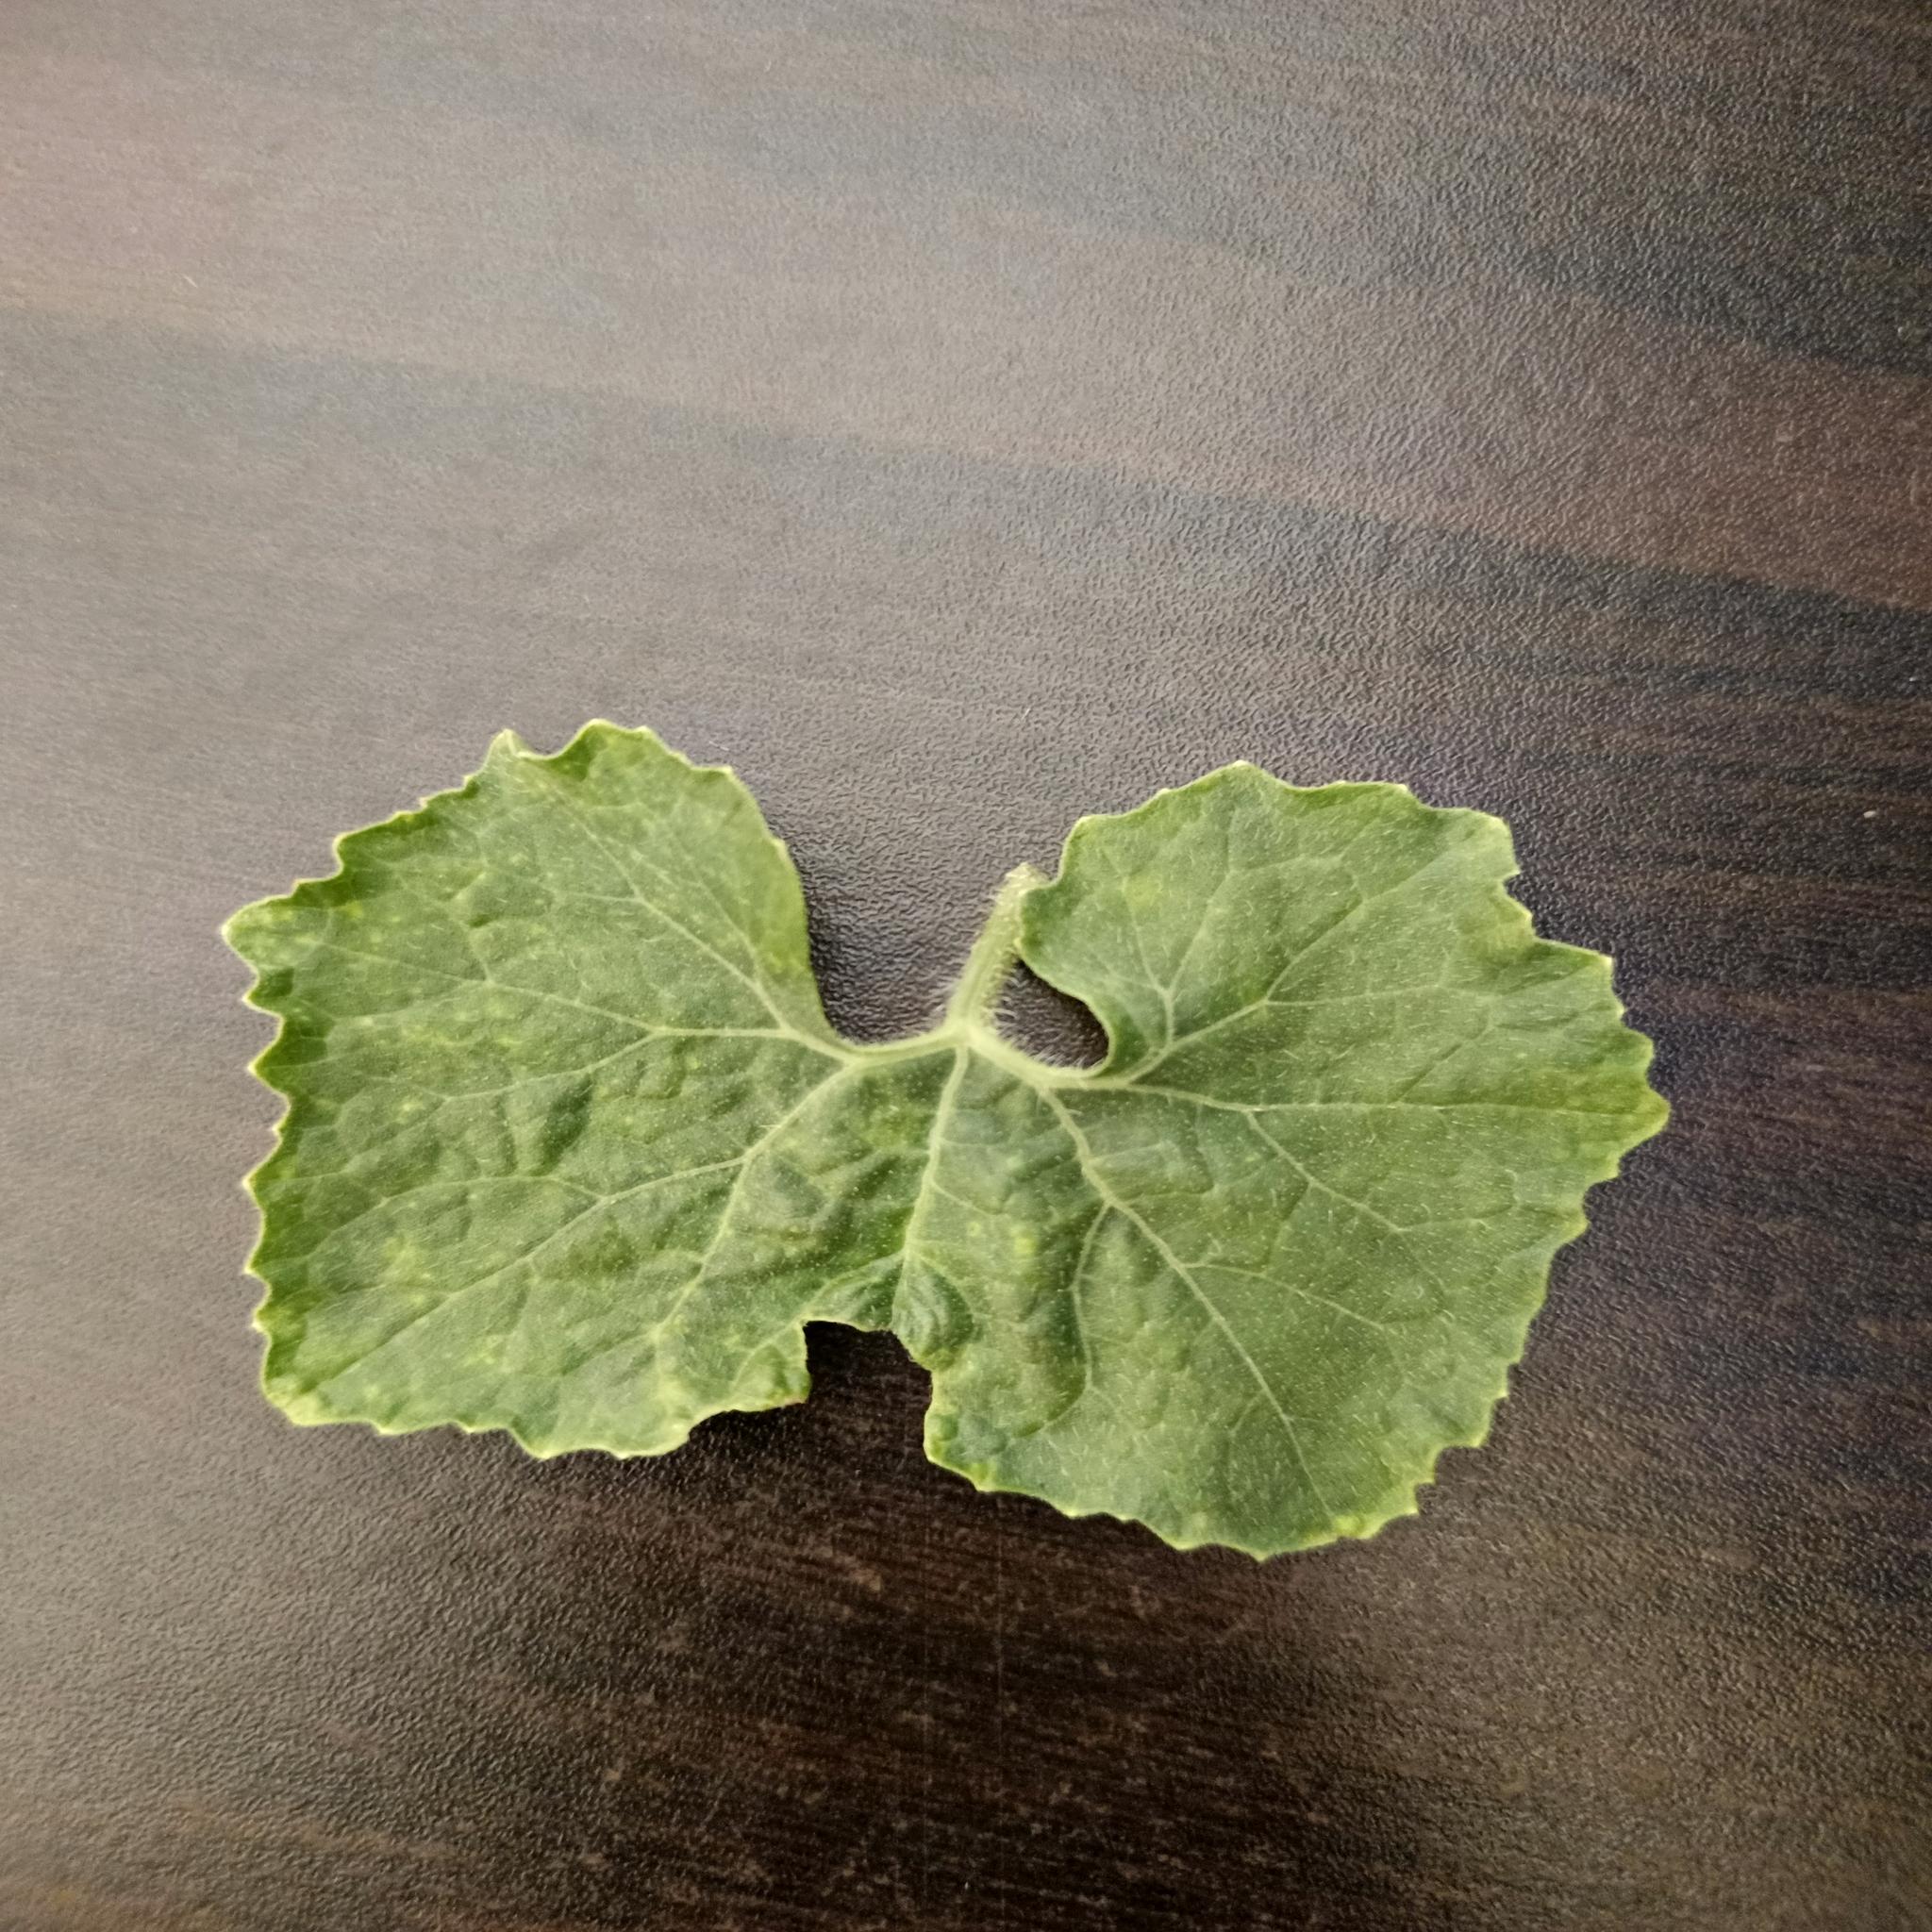
Label: Leaf curl